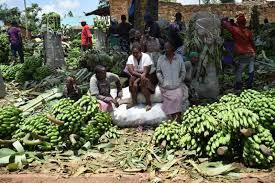
Watu wako sokoni wakishughulika na shughuli za kupanga au kuuza ndizi mbichi za kijani. Marundo ya ndizi majani yake yameenea ardhini na wengine wameketi au kusimama wakishiriki biashara.